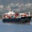
Label: ship